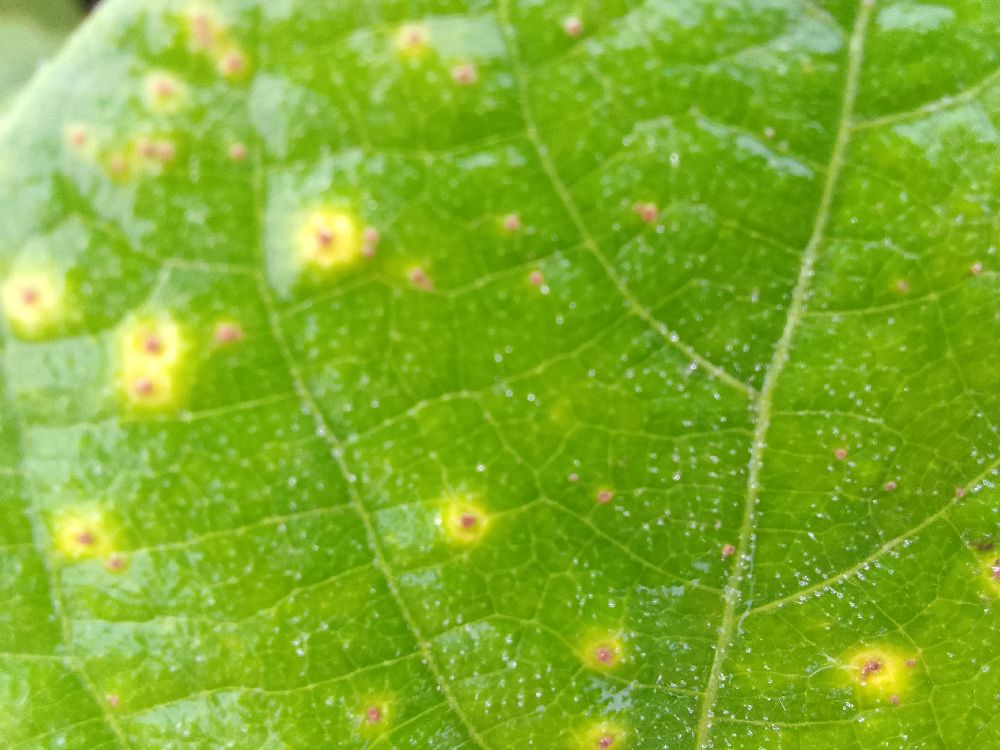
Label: rust